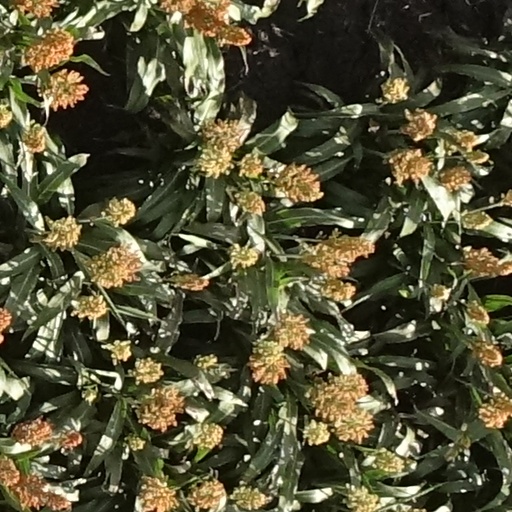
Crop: sorghum